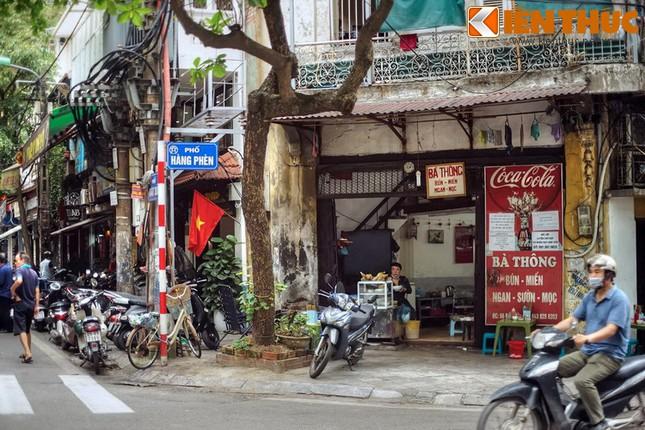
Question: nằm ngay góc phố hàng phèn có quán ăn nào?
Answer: nằm ngay góc phố hàng phèn có quán ăn bà thông